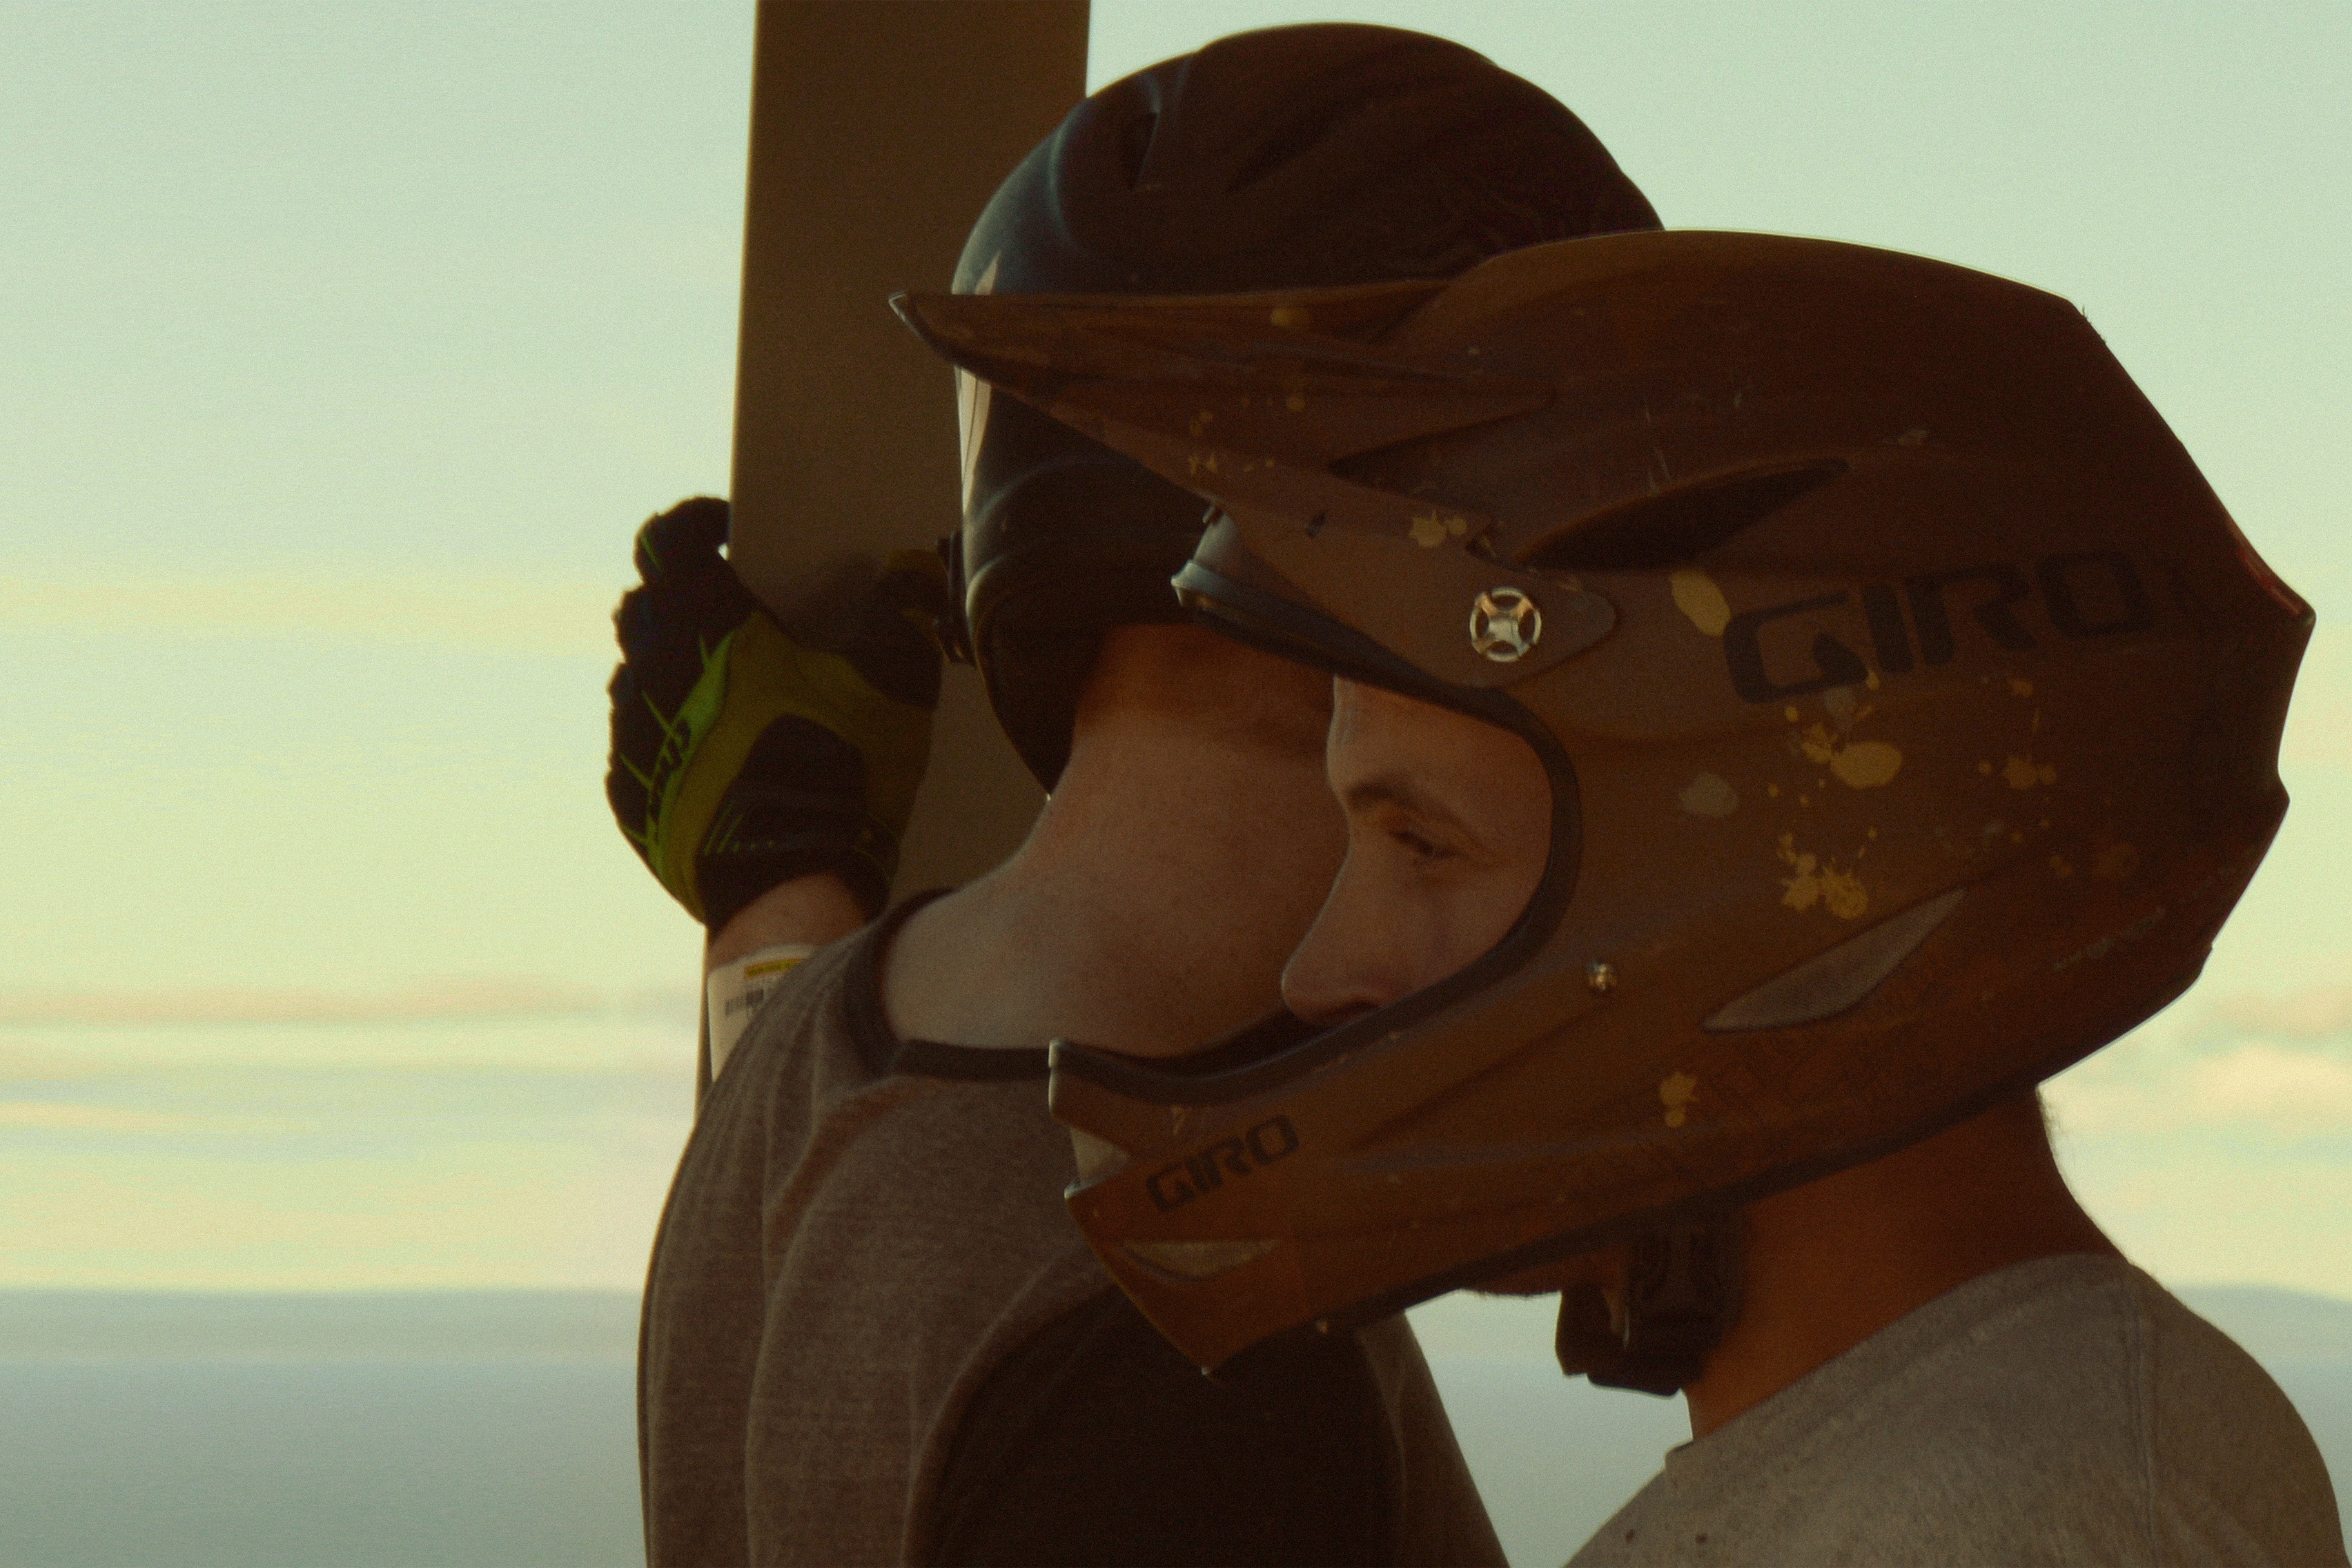
sculpture, head, photograph, image, screenshot, interaction